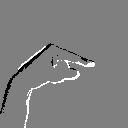
ASL letter: g